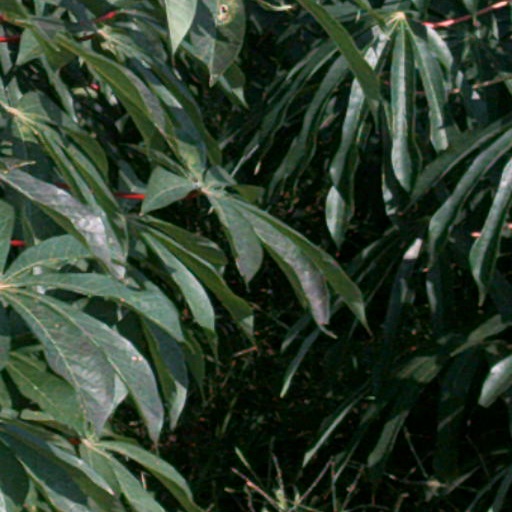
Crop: cassava